Deregulation

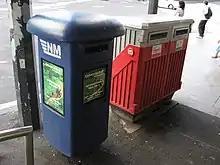
Since the deregulation of the postal sector, different postal operators can install mail collection boxes in New Zealand's streets.

New Zealand Governments adopted policies of extensive deregulation from 1984 to 1995. Originally initiated by the Fourth Labour Government of New Zealand, the policies of deregulation were later continued by the Fourth National Government of New Zealand. The policies had the goal of liberalizing the economy and were notable for their very comprehensive coverage and innovations. Specific policies included: floating the exchange rate; establishing an independent reserve bank; performance contracts for senior civil servants; public sector finance reform based on accrual accounting; tax neutrality; subsidy-free agriculture; and industry-neutral competition regulation. Economic growth was resumed in 1991. New Zealand was changed from a somewhat closed and centrally controlled economy to one of the most open economies in the OECD. As a result, New Zealand, went from having a reputation as an almost socialist country to being considered one of the most business-friendly countries of the world, next to Singapore. However, critics charge that the deregulation has brought little benefit to some sections of society, and has caused much of New Zealand's economy (including almost all of the banks) to become foreign-owned.